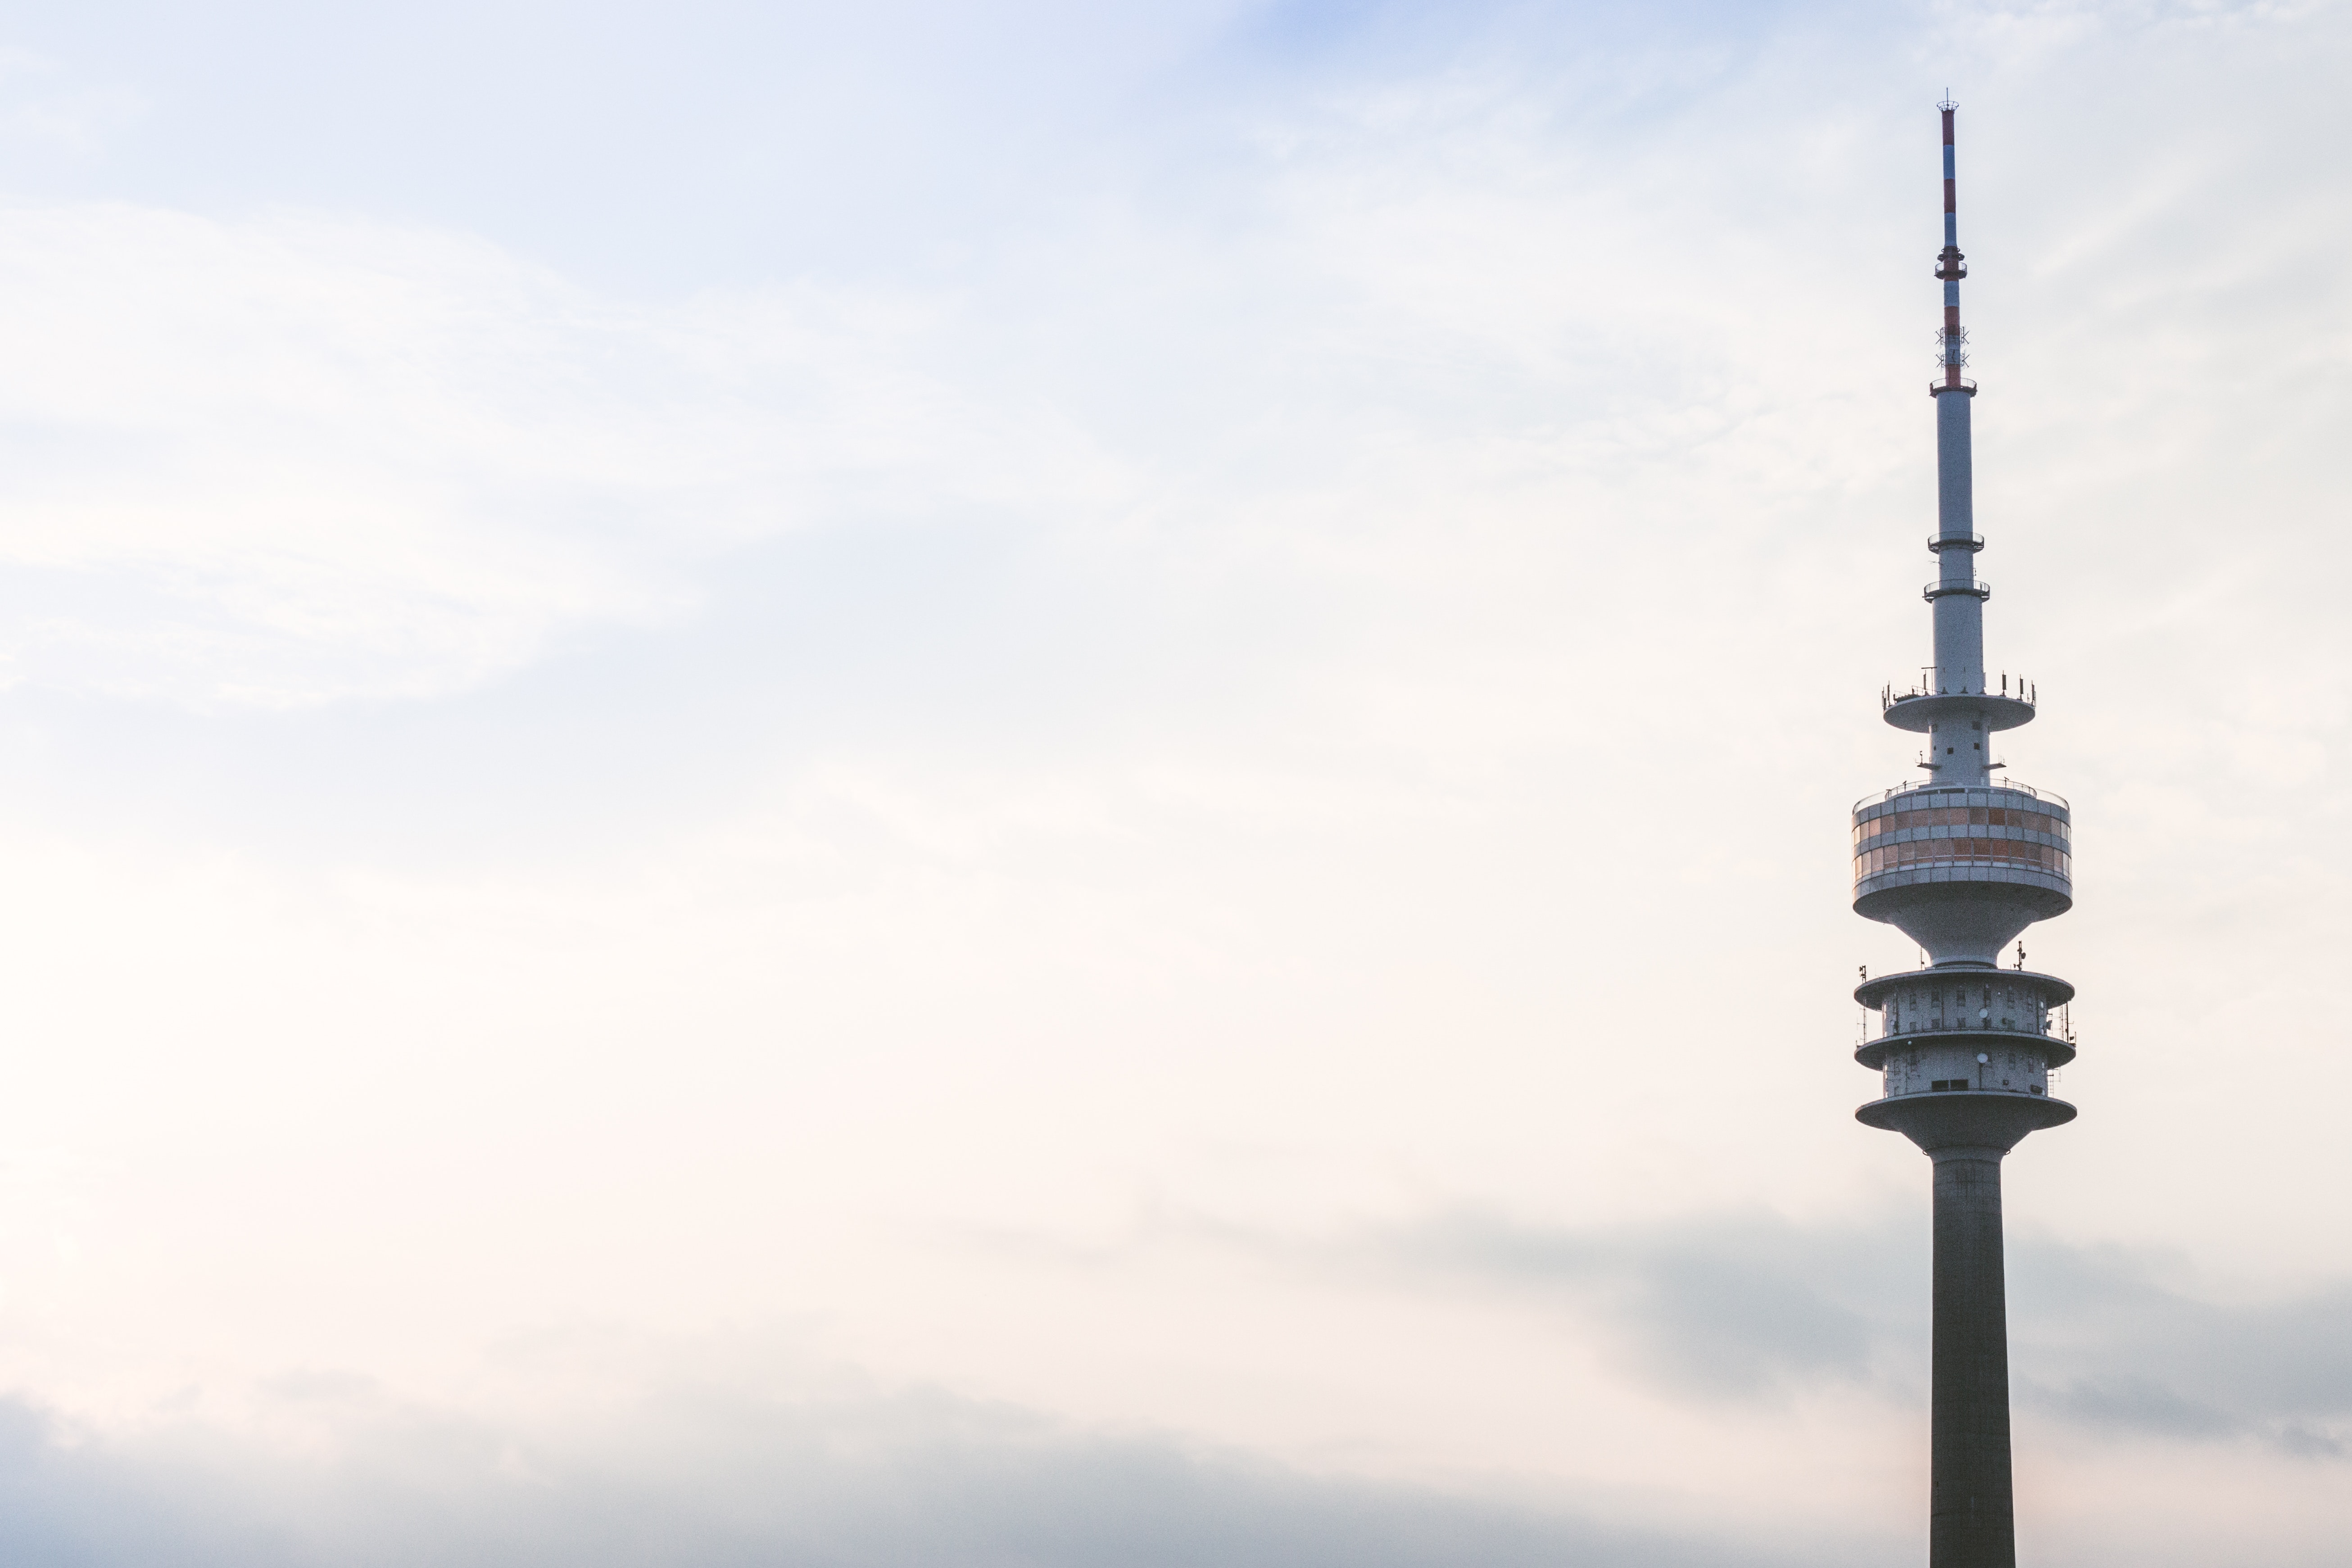
sky, tower, cloud, daytime, transmitter station, building, control tower, energy, steeple, spire